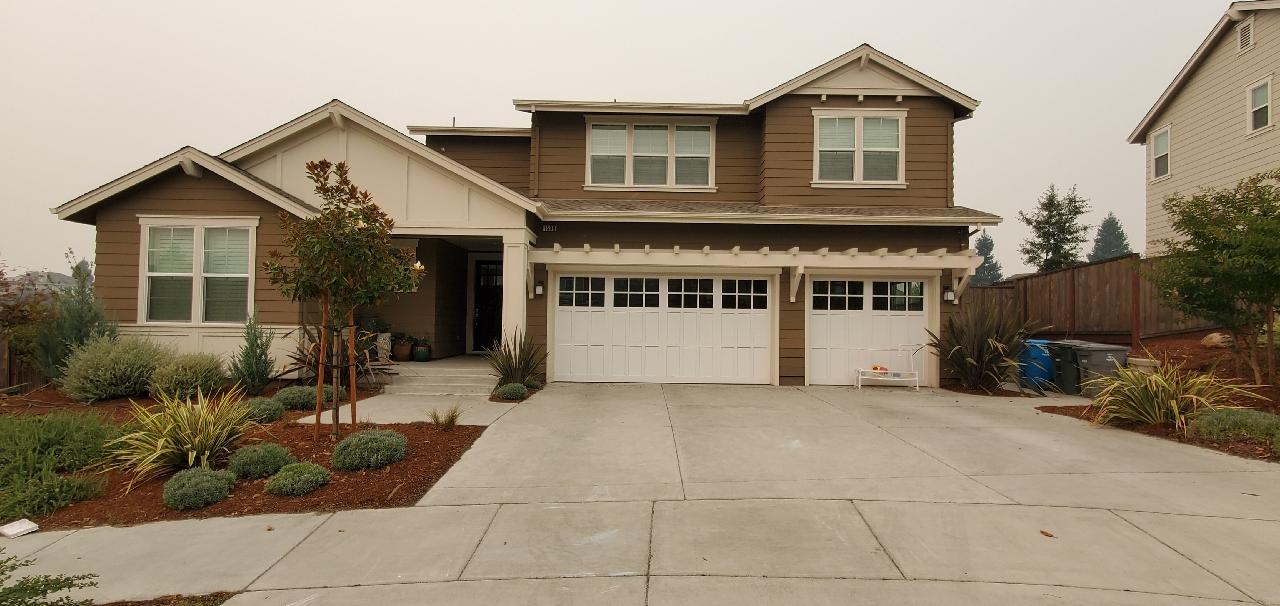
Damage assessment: no_damage